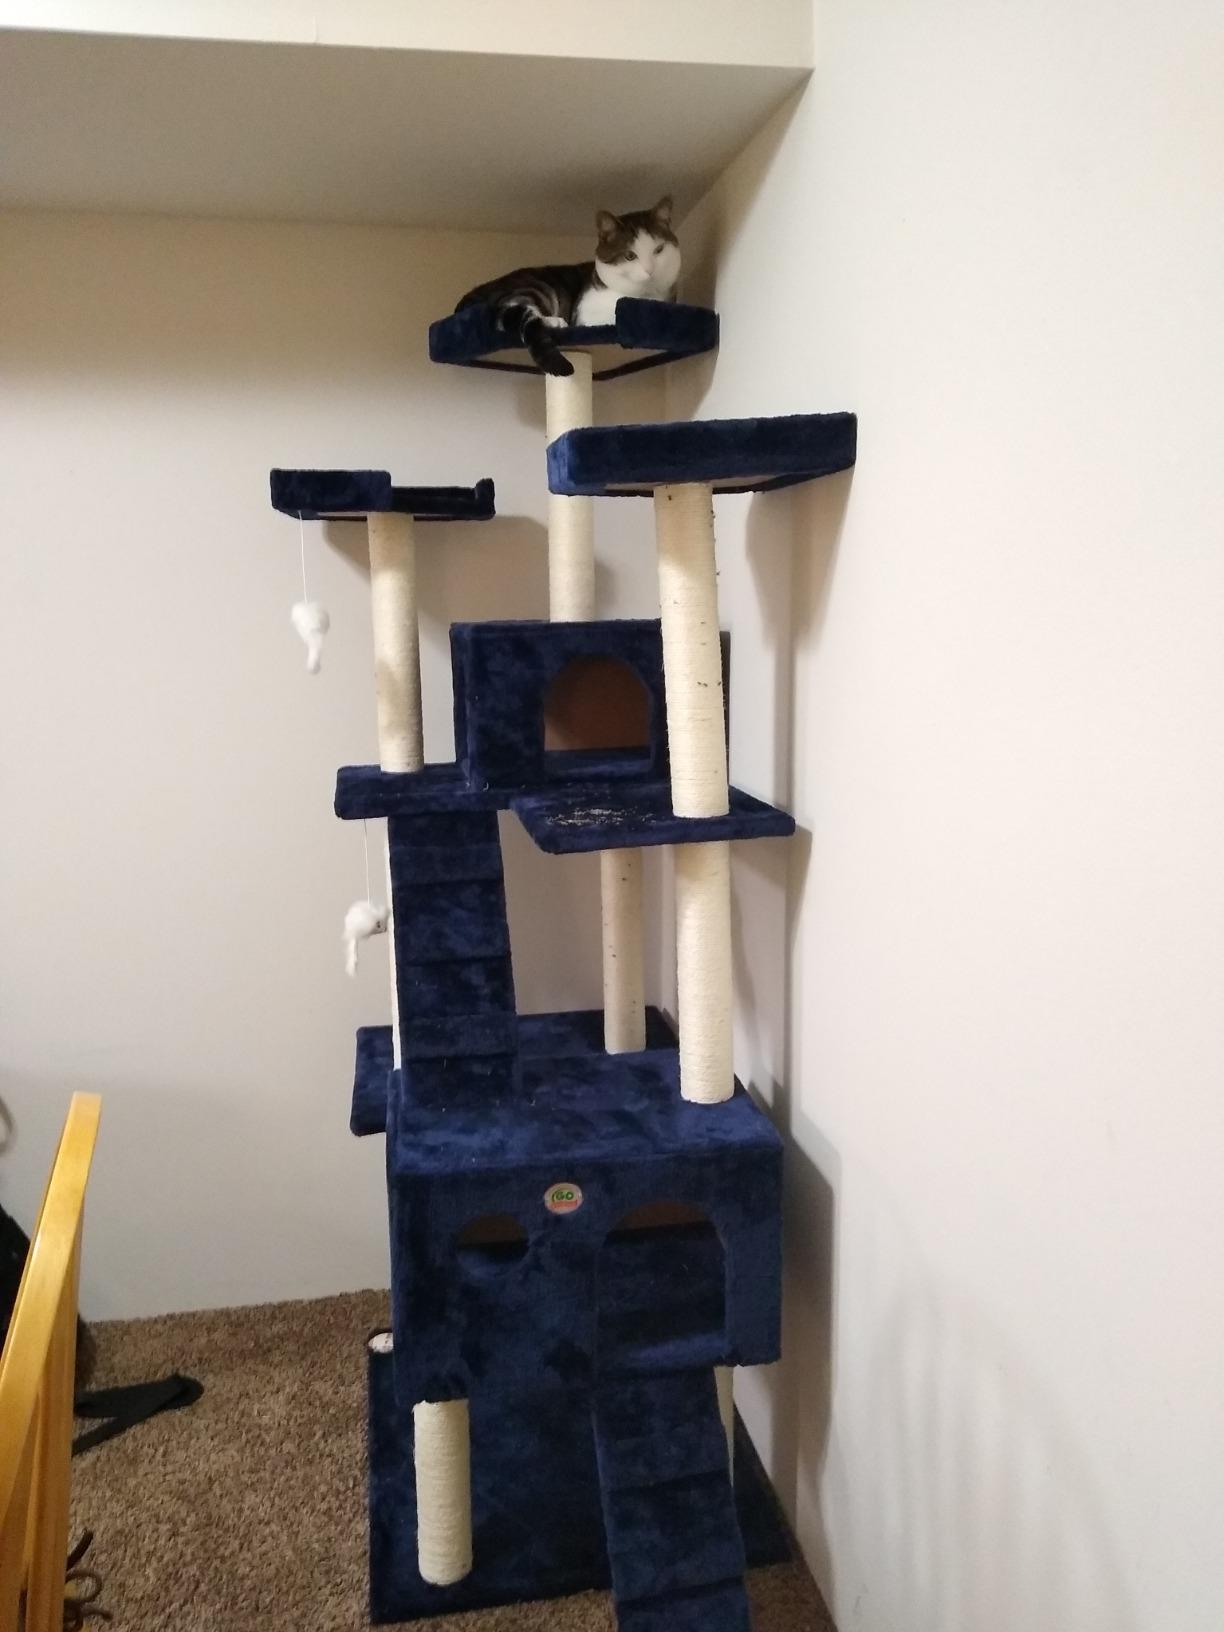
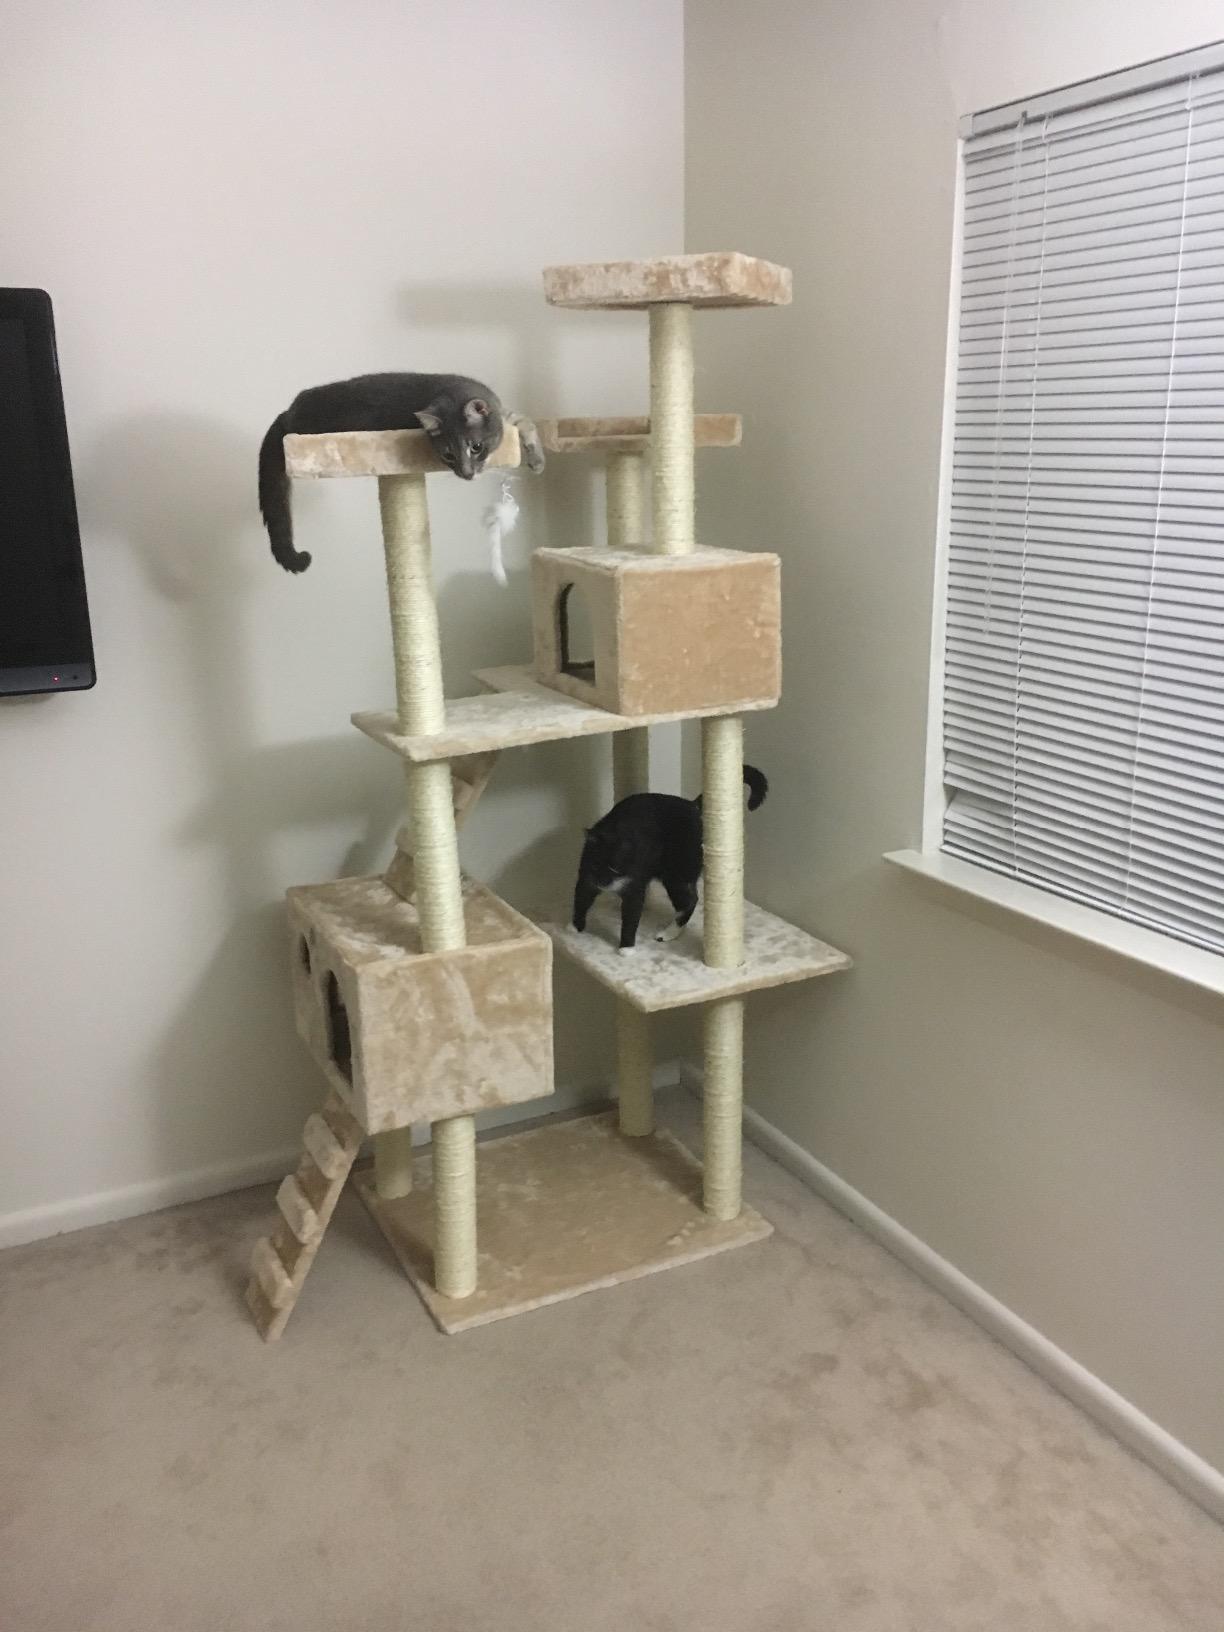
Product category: items_cat tree
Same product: no